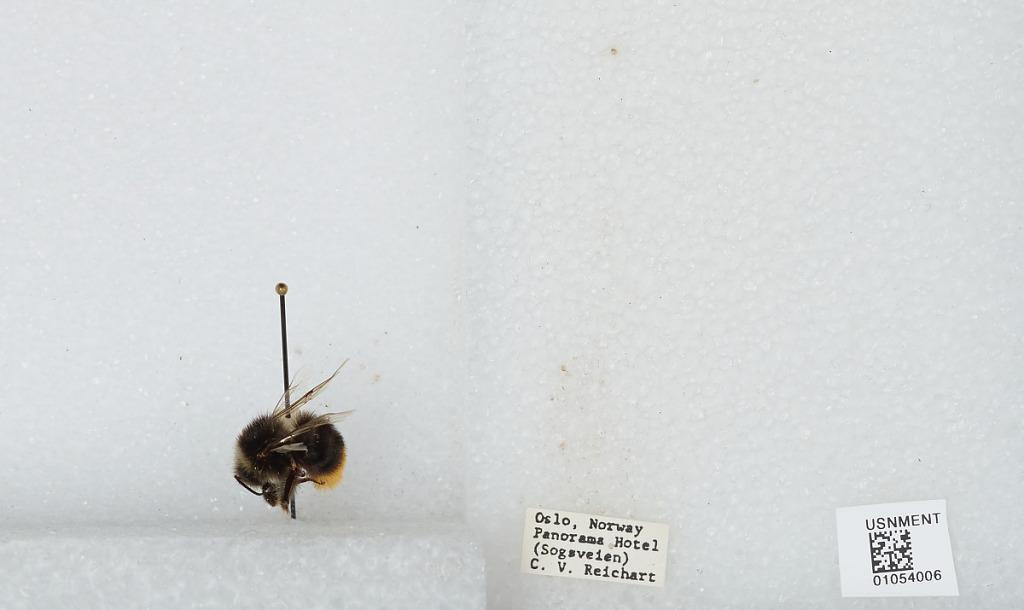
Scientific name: Bombus sp.
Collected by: C. Reichart
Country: Norway
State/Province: Oslo
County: Oslo
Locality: Panorama Hotel (Sogsveien)
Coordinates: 59.9093, 10.7441